Phosphoramidite ligand

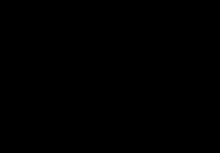
General Structure of Phosphoramidite Ligand

In 1996 Feringa et al., reported an enantioselective 1,4-addition of aliphatic zinc reagents to enones catalyzed by copper in the presence of BINOL derived phosphoramidite ligands. The high levels of enantioselectivity achieved with these ligands opened the door for numerous other asymmetric transformations, which previously relied on bidentate phosphine ligands. This paradigm shift using monodentate phosphine ligands challenged the belief that a tight metal-ligand complex is necessary for high stereocontrol.